United States Lighthouse Society

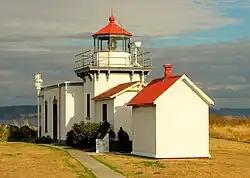
Since 2008, the United States Lighthouse Society has been headquartered in the historic "Keeper's House" on the grounds of the Point No Point Light (shown here) in Hansville, Washington.

In 2009 the U.S. Lighthouse Society was recognized as a "Preserve America Steward," one of the first 11 cultural and historic organizations designated to receive the Bureau of Land Management-sponsored award in recognition of "a successful use of volunteer time and commitment." One of the Society's corporate sponsors was the clothing brand Lands' End in 2014. Under the terms of the deal, Lands' End made a donation of $30,000 to support restoration of the Block Island Southeast Lighthouse in Block Island, Rhode Island and additional funds to support the creation of a historic structures report for the eventual restoration of the Alcatraz Island Lighthouse, CA.